Henley-in-Arden

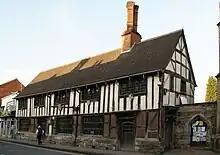
The Guild Hall of Henley-in-Arden

Henley-in-Arden is not listed in the Domesday Book and may not have existed until the 12th century. The first record of the town is in a legal instrument drawn during the reign of Henry II. It was originally a hamlet of Wootton Wawen, on Feldon Street, the original route out of the Forest of Arden.